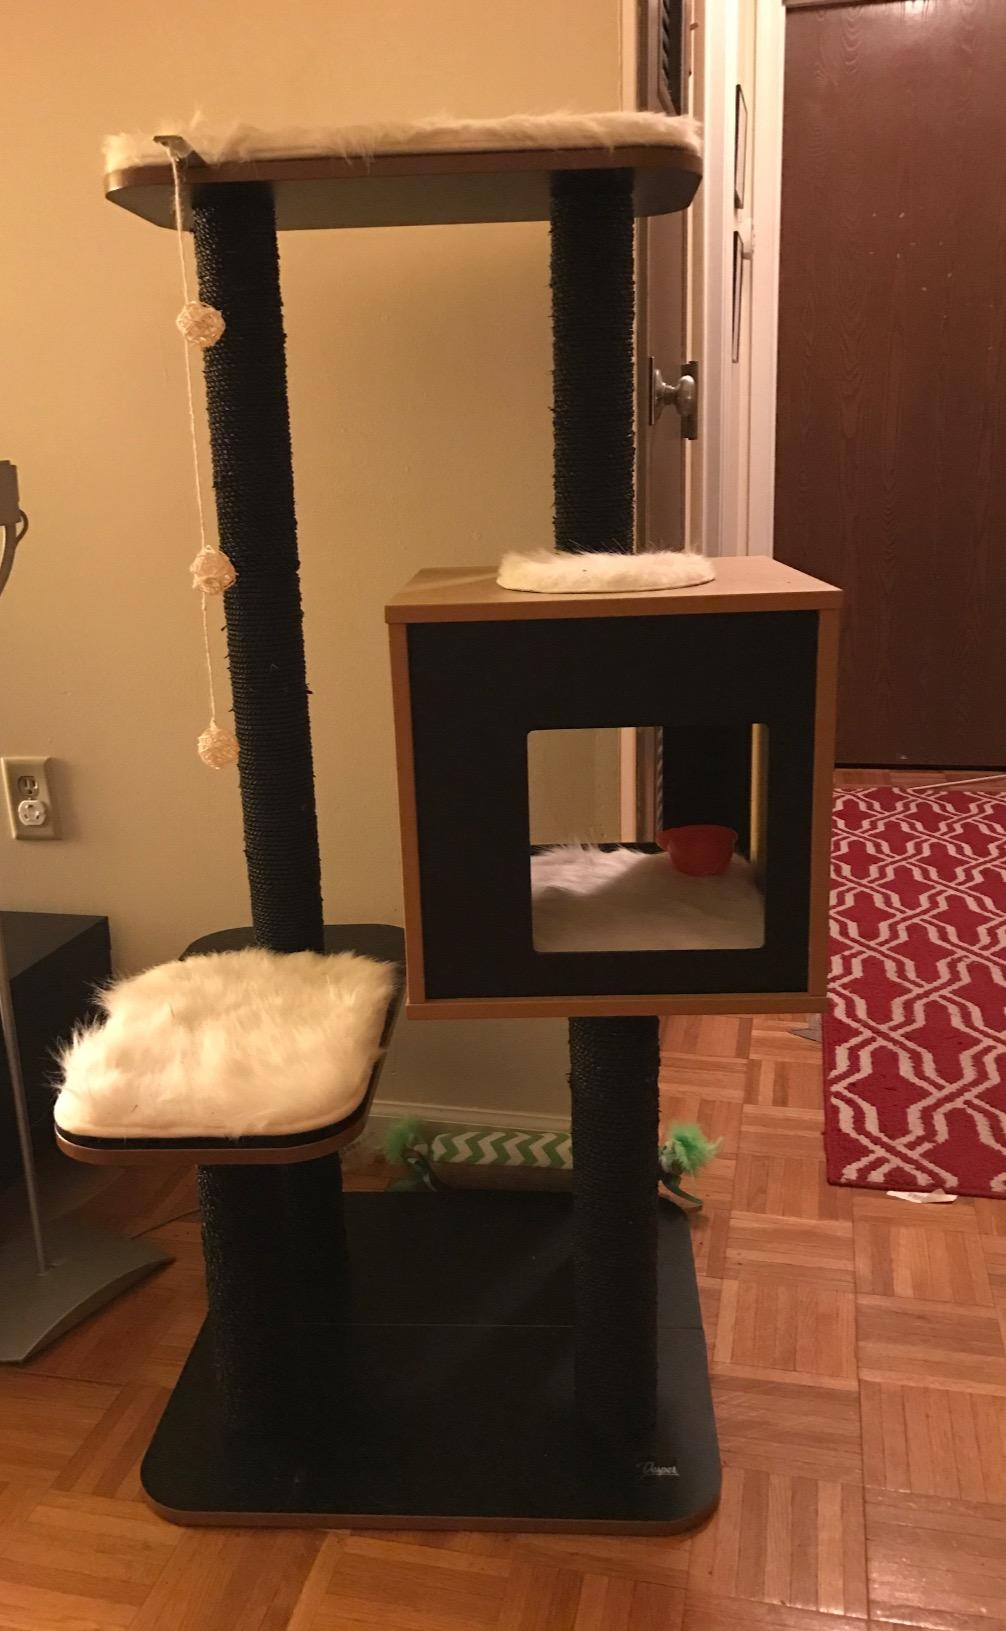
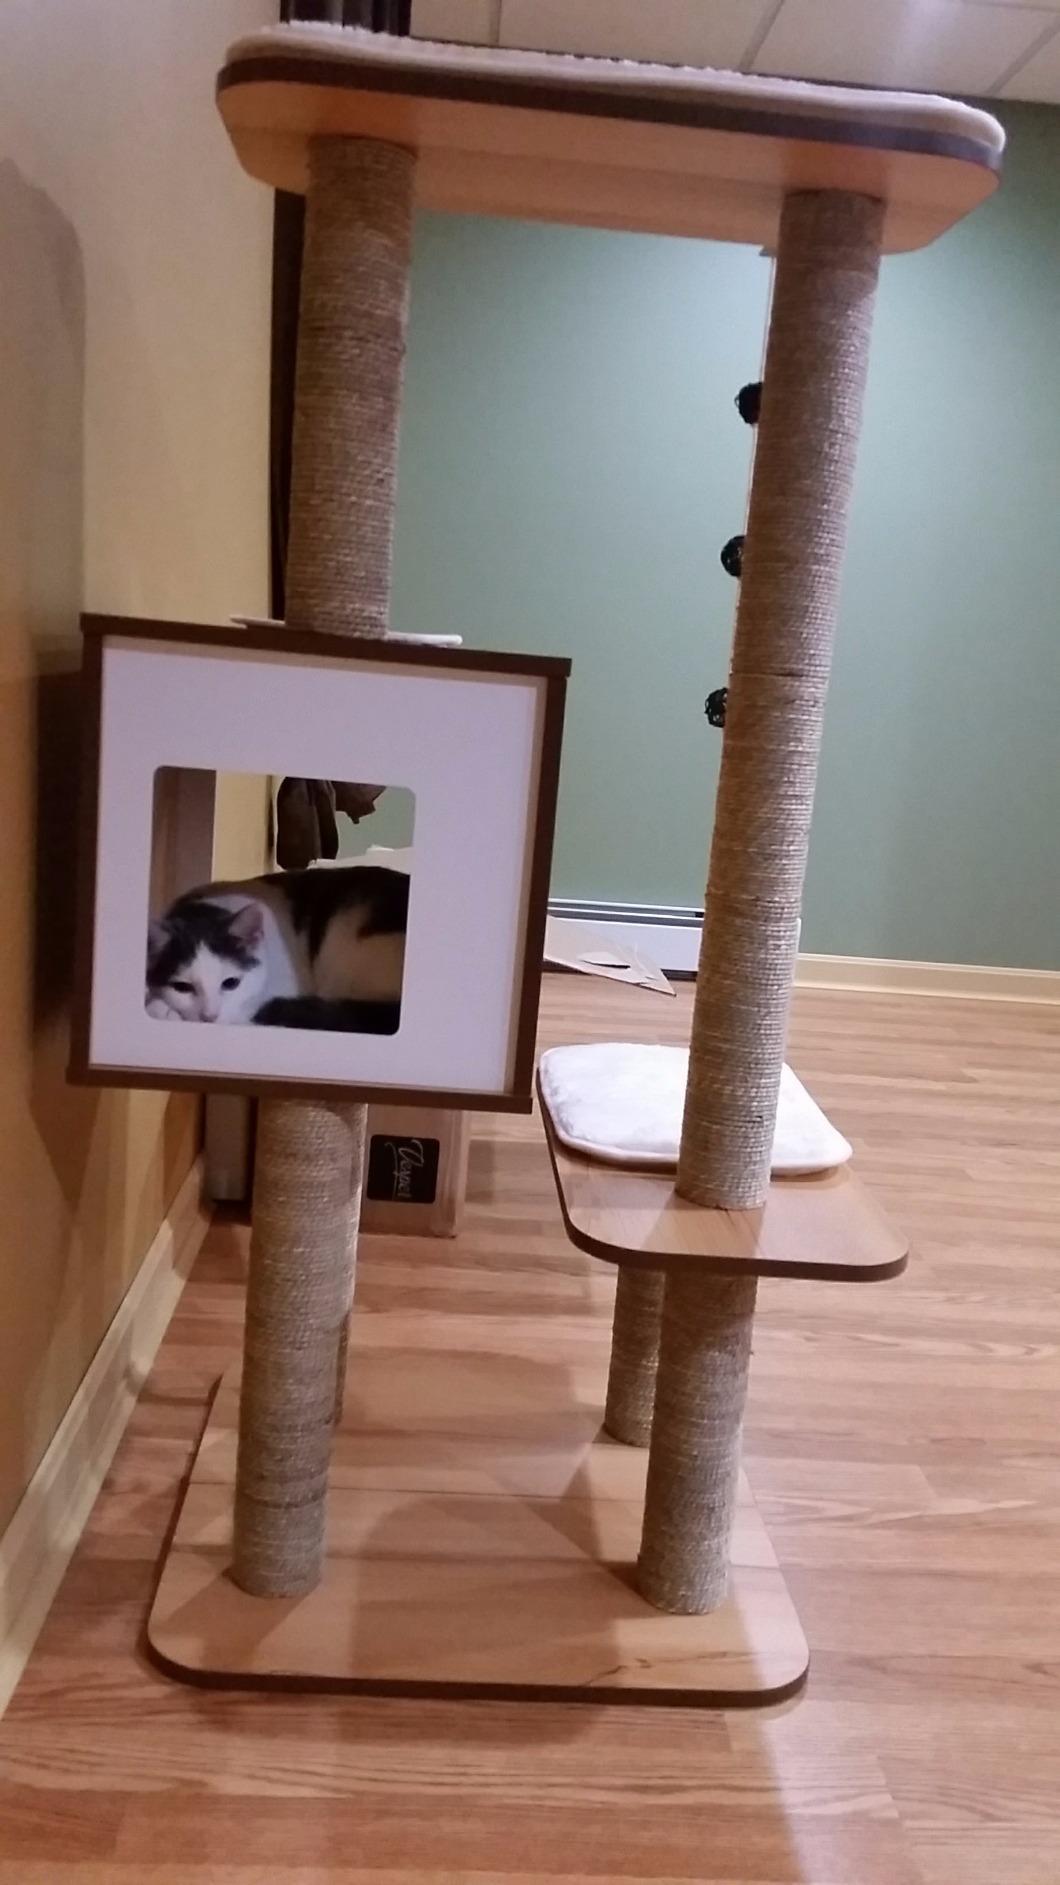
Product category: items_cat tree
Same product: no